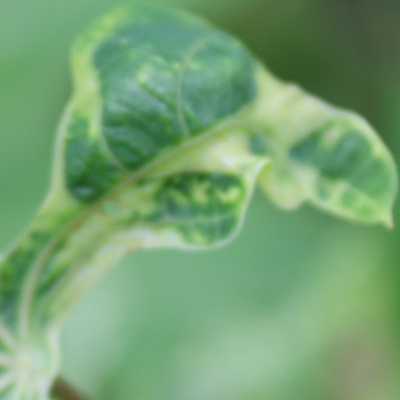
Crop: Cassava
Condition: mosaic